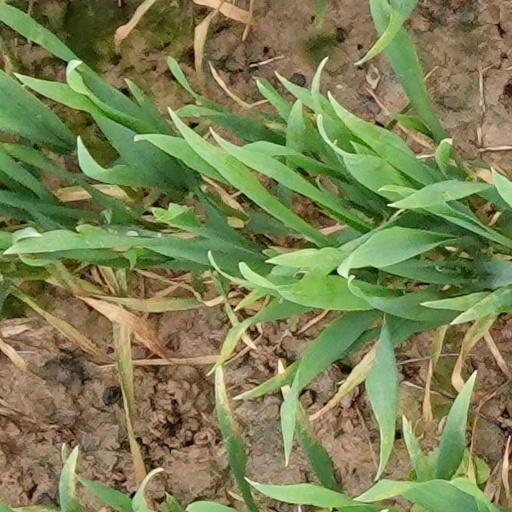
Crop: wheat